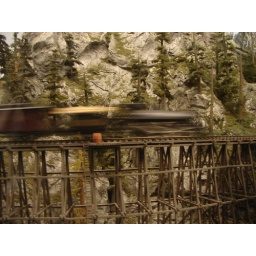
A train whips by on the wooden trestle heading for the Spiral Tunnels.